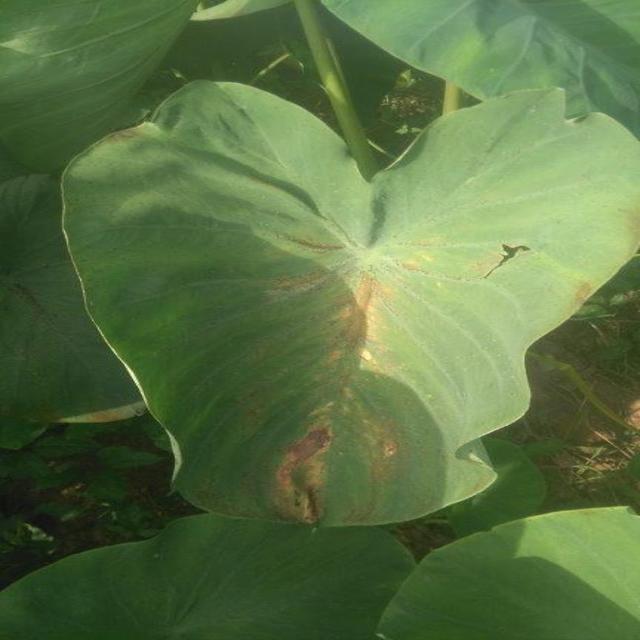
Label: Mid_Blight